Simone Cantarini

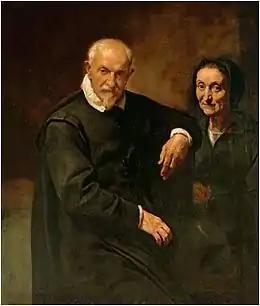
"Portrait of a seated gentleman and a lady holding a rosary"

Already from his earliest days as an artist, Cantarini distinguished himself as a portrait painter. His earliest known portrait is a "Portrait of a nun" (1629, Galleria Pallavicini). Noble Pesaro families such as the Albani, Olivieri, Gavardini, Mosca and Baldassini ordered portraits from him. In 1633, he portrayed another prominent sitter: "Antonio Barberini", the prominent Catholic cardinal, patron of the arts and a member of the House of Barberini. Another portrait, which shows the artist's skills as a portrait painter at their peak is the "Portrait of a seated gentleman and a lady holding a rosary" (Museo civico medievale in Bologna). It was painted around the same time as the portrait of Antonio Barberini.